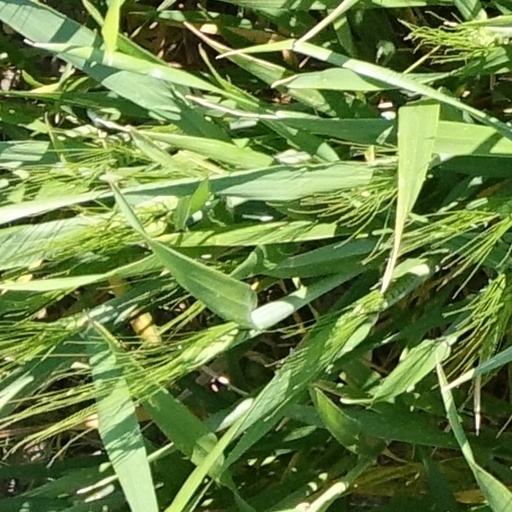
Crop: wheat